Gillig Phantom

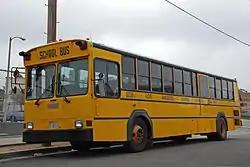
Gillig Phantom school bus of Los Angeles Unified School District (California)

Introduced in 1986, production of the Phantom School Bus ended after 1993. In a fashion similar to the long-running Gillig Transit Coach School Bus, while available across the United States, sales of the Phantom School Bus were concentrated to operators on the West Coast. Although initially well-received, sales of the vehicle dropped off at the end of the 1980s. As school bus production became increasingly competitive in the early 1990s, Gillig ended production of the Phantom School Bus after 1993, concluding 7 years of school bus production.